Sgùrr nan Ceannaichean

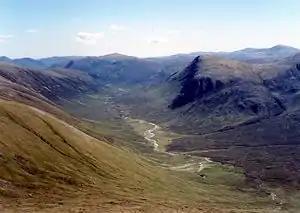
Looking east from the summit down Gleann Fhiodhaig.

Sgùrr nan Ceannaichean is a Scottish mountain situated 13 kilometres southwest of the village of Achnasheen on the southern side of Glen Carron within the Glencarron and Glenuig Forest in the Ross and Cromarty district of the Highland council area.